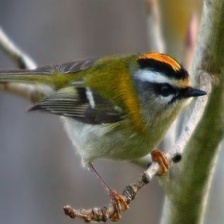
Species: COMMON FIRECREST
Scientific name: REGULUS IGNICAPILLA